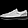
Label: Sneaker